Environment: real
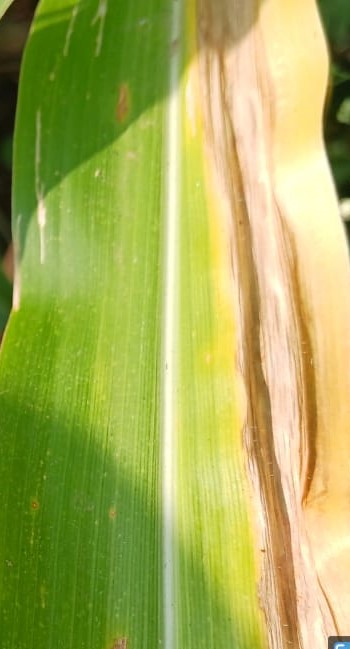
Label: nitrogen_deficiency